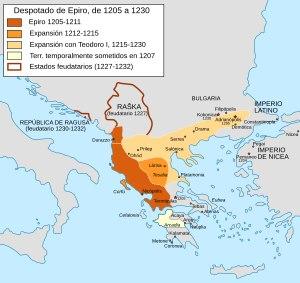
Vestige de l’Empire byzantin ayant résisté à la prise de Constantinople par les croisés en 1204, l’Empire de Nicée, le plus étendu des États grecs, occupait, en Asie Mineure occidentale, une large bande de terre s’étendant de la mer Égée à la mer Noire. Si Nicée demeura sa capitale et le siège du patriarcat pendant toute sa brève histoire, les empereurs établirent leur résidence et le siège du gouvernement à Nymphaion, ville de Lydie, moins exposée aux armées ennemies. Se défendant à la fois contre les États successeurs et le sultanat seldjoukide, Théodore Iᵉʳ Laskaris réussit à édifier un État politiquement stable et économiquement viable en Asie Mineure. Ses successeurs, Jean III Doukas Vatatzès et Théodore II Laskaris, étendirent le territoire de l’empire en Europe, encerclant progressivement Constantinople. Après avoir écarté Jean IV Lascaris, le successeur légitime de Théodore II, Michel VIII Paléologue parvint à reprendre la ville en 1261.
Jean III Doukas Vatatzès, né à Didymotique en Thrace vers 1192, et mort le 3 ou le 17 novembre 1254 à Nymphaion est un empereur byzantin en exil à Nicée ayant régné de 1221 à 1254.
Michel Iᵉʳ Comnène Doukas fut, après la chute de Constantinople lors de la quatrième croisade, le fondateur de l’État successeur d’Épire, qu’il gouverna de 1205 environ jusqu’à son assassinat en 1215.
Théodore Iᵉʳ Ange Doukas Comnène fut despote d’Épire et de Thessalie de 1215 à 1230, ainsi que de Thessalonique et d’une bonne partie de la Macédoine et de la Thrace occidentale de 1224 à 1230. Déposé, il demeura la véritable puissance derrière le trône durant les règnes de ses fils Jean et Démétrios sur Thessalonique de 1237 à 1246.
Le Despotat d’Épire fut l’un des États grecs successeurs de l’Empire byzantin après la conquête de Constantinople et la mise en place de l'Empire latin d'Orient sur les terres principales de l'Empire byzantin par la quatrième croisade en 1204. Fondé par Michel Comnène Doukas, le nouvel État se voulut, à l’instar de l’Empire de Nicée et de l’Empire de Trébizonde, le successeur légitime de l’Empire byzantin. Centre de résistance et havre pour les réfugiés grecs contre les envahisseurs latins après la défaite, il ne réintégra l’empire restauré qu’en 1323. Grec par ses origines, puis italien, serbe et albanais par conquête, il tenta de maintenir son identité jusqu’à sa chute aux mains des Ottomans en 1479.